Nance O'Neil

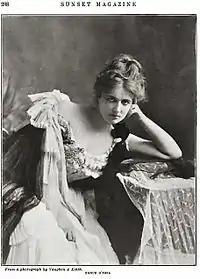
"Sunset Magazine", May–October, 1903

O'Neil's first performance in a professional production was in the role of a nun in "Sarah" at the Alcazar Theatre in San Francisco on October 16, 1893. Before returning to San Francisco in 1898 and 1899 as a star, headlining in the plays "The Jewess" and "The Shadow", she spent the preceding years honing her acting skills by playing in every type of venue, "from barns to first-class theatres", in towns throughout the country's West and Northwest. O'Neil later described that early period of her career as a time when she appeared "in fully a hundred characters, varying from soubrettes to heavies."